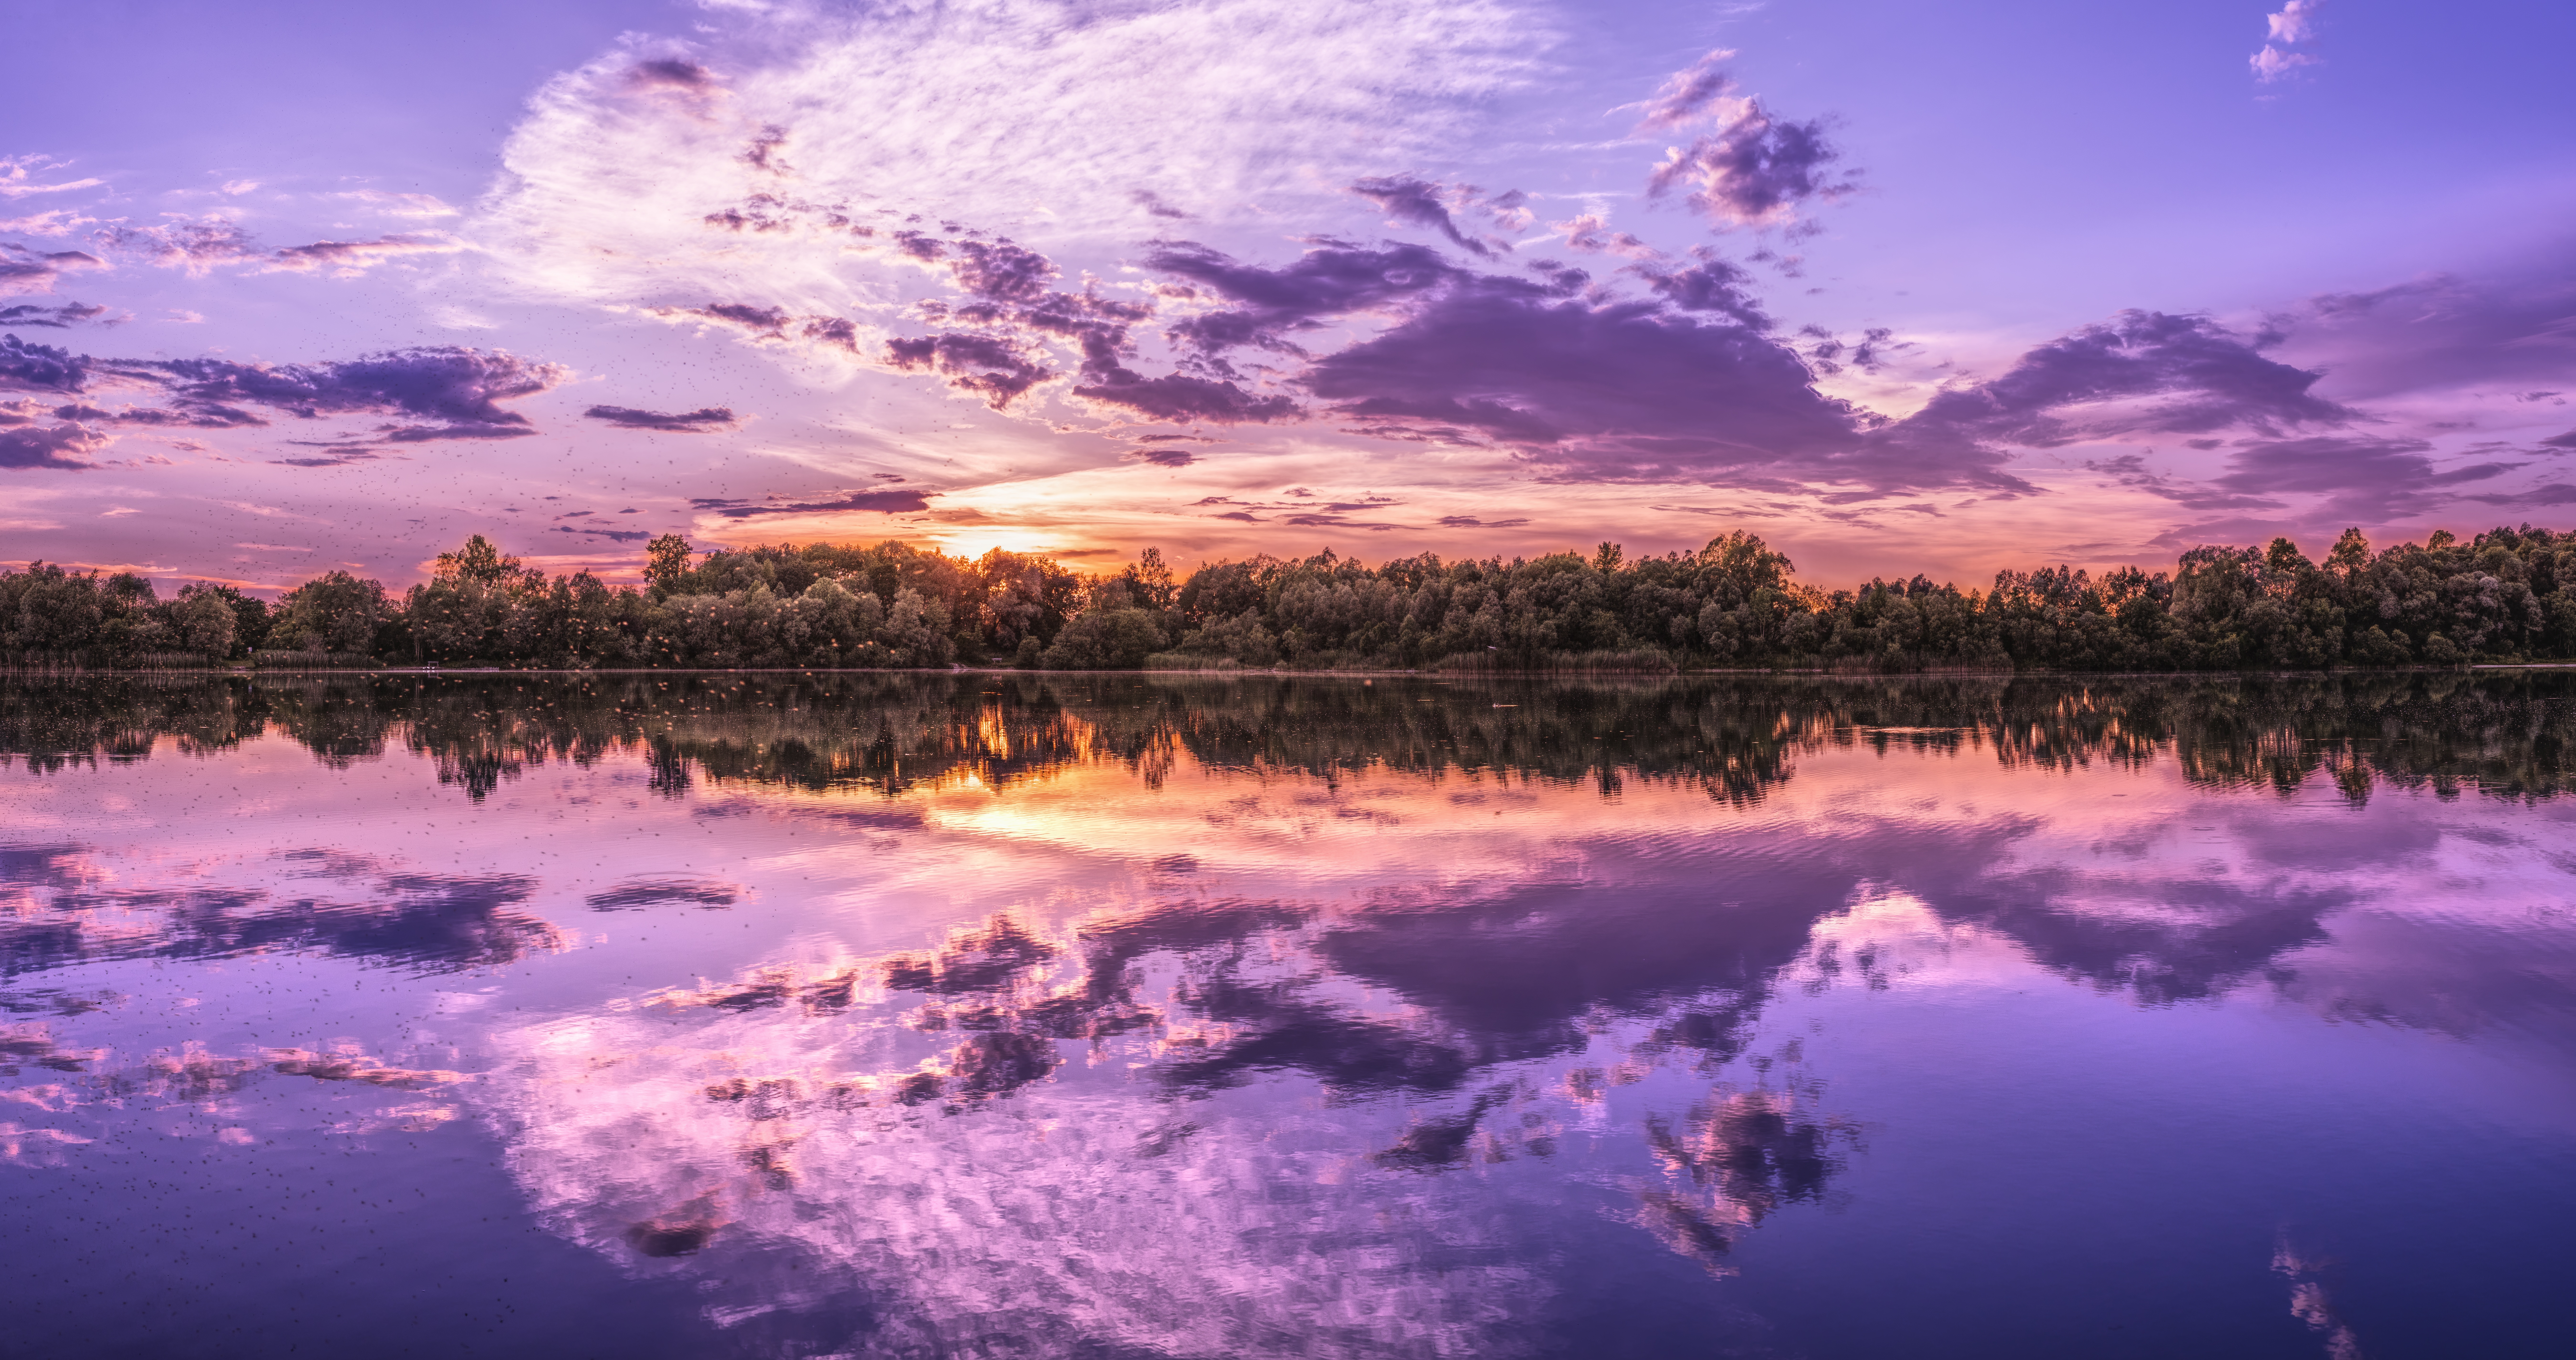
panorama, lake, sunset, background image, wallpaper, nature, waters, landscape, clouds, mood, reflection, atmospheric, atmosphere, dusk, romantic, dramatic, afterglow, summer, evening, sky, horizon, water, dawn, calm, morning, cloud, wetland, water resources, computer wallpaper, sunrise, reservoir, sunlight, bank, earth